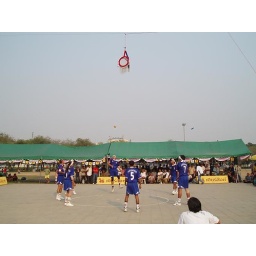
Playing Ta-Kraw - Thai version of keepy uppy and trying to get ball in the basket 4.5m above them